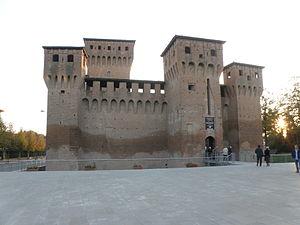
San Felice sul Panaro est une commune italienne de la province de Modène dans la région Émilie-Romagne en Italie.